Žehušice

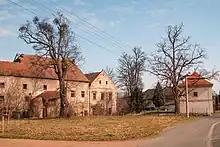
Old Castle

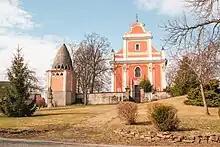
Church of Saint Mark and bell tower

Žehušice is known for the Deer Park Žehušice. It is a large deer park, founded by the Thun und Hohenstein family in 1867. Among other animals, a rare herd of white stags is kept in it. Today it is protected as a nature monument. The deer park is privately owned and is closed to the public. The landscape around Žehušice, including the deer park and the castle park of the nearby Kačina castle, is protected as a landscape monument zone, because it is a uniquely preserved document of Baroque urbanism and a Baroque composed landscape.